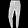
Label: Trouser